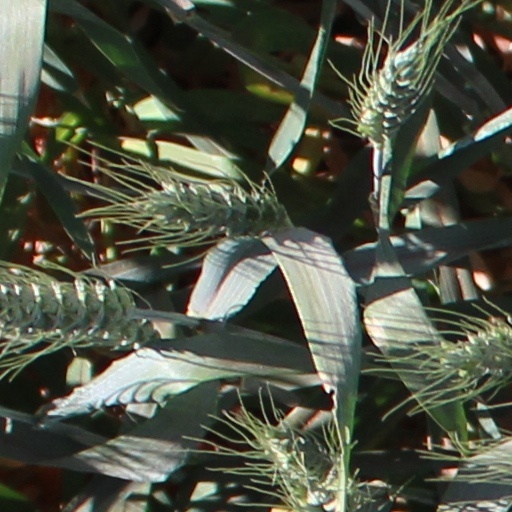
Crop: wheat